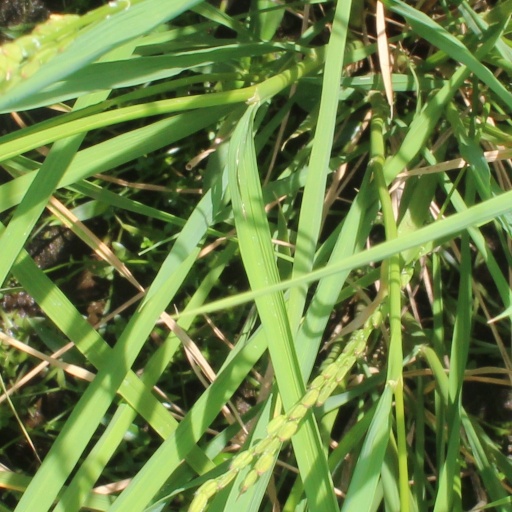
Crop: rice